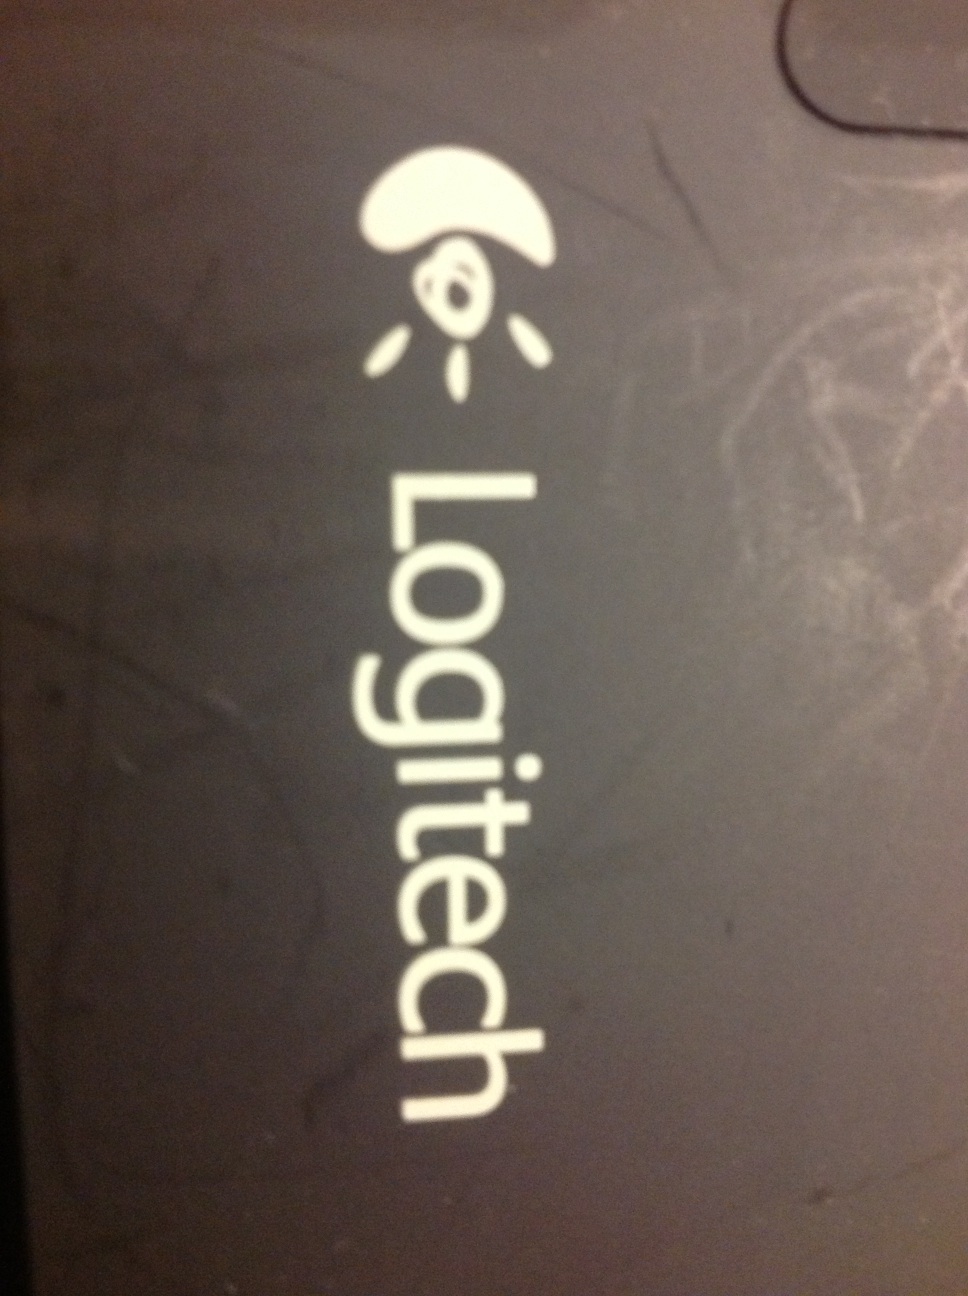Question: What color are the letters?
Answer: white